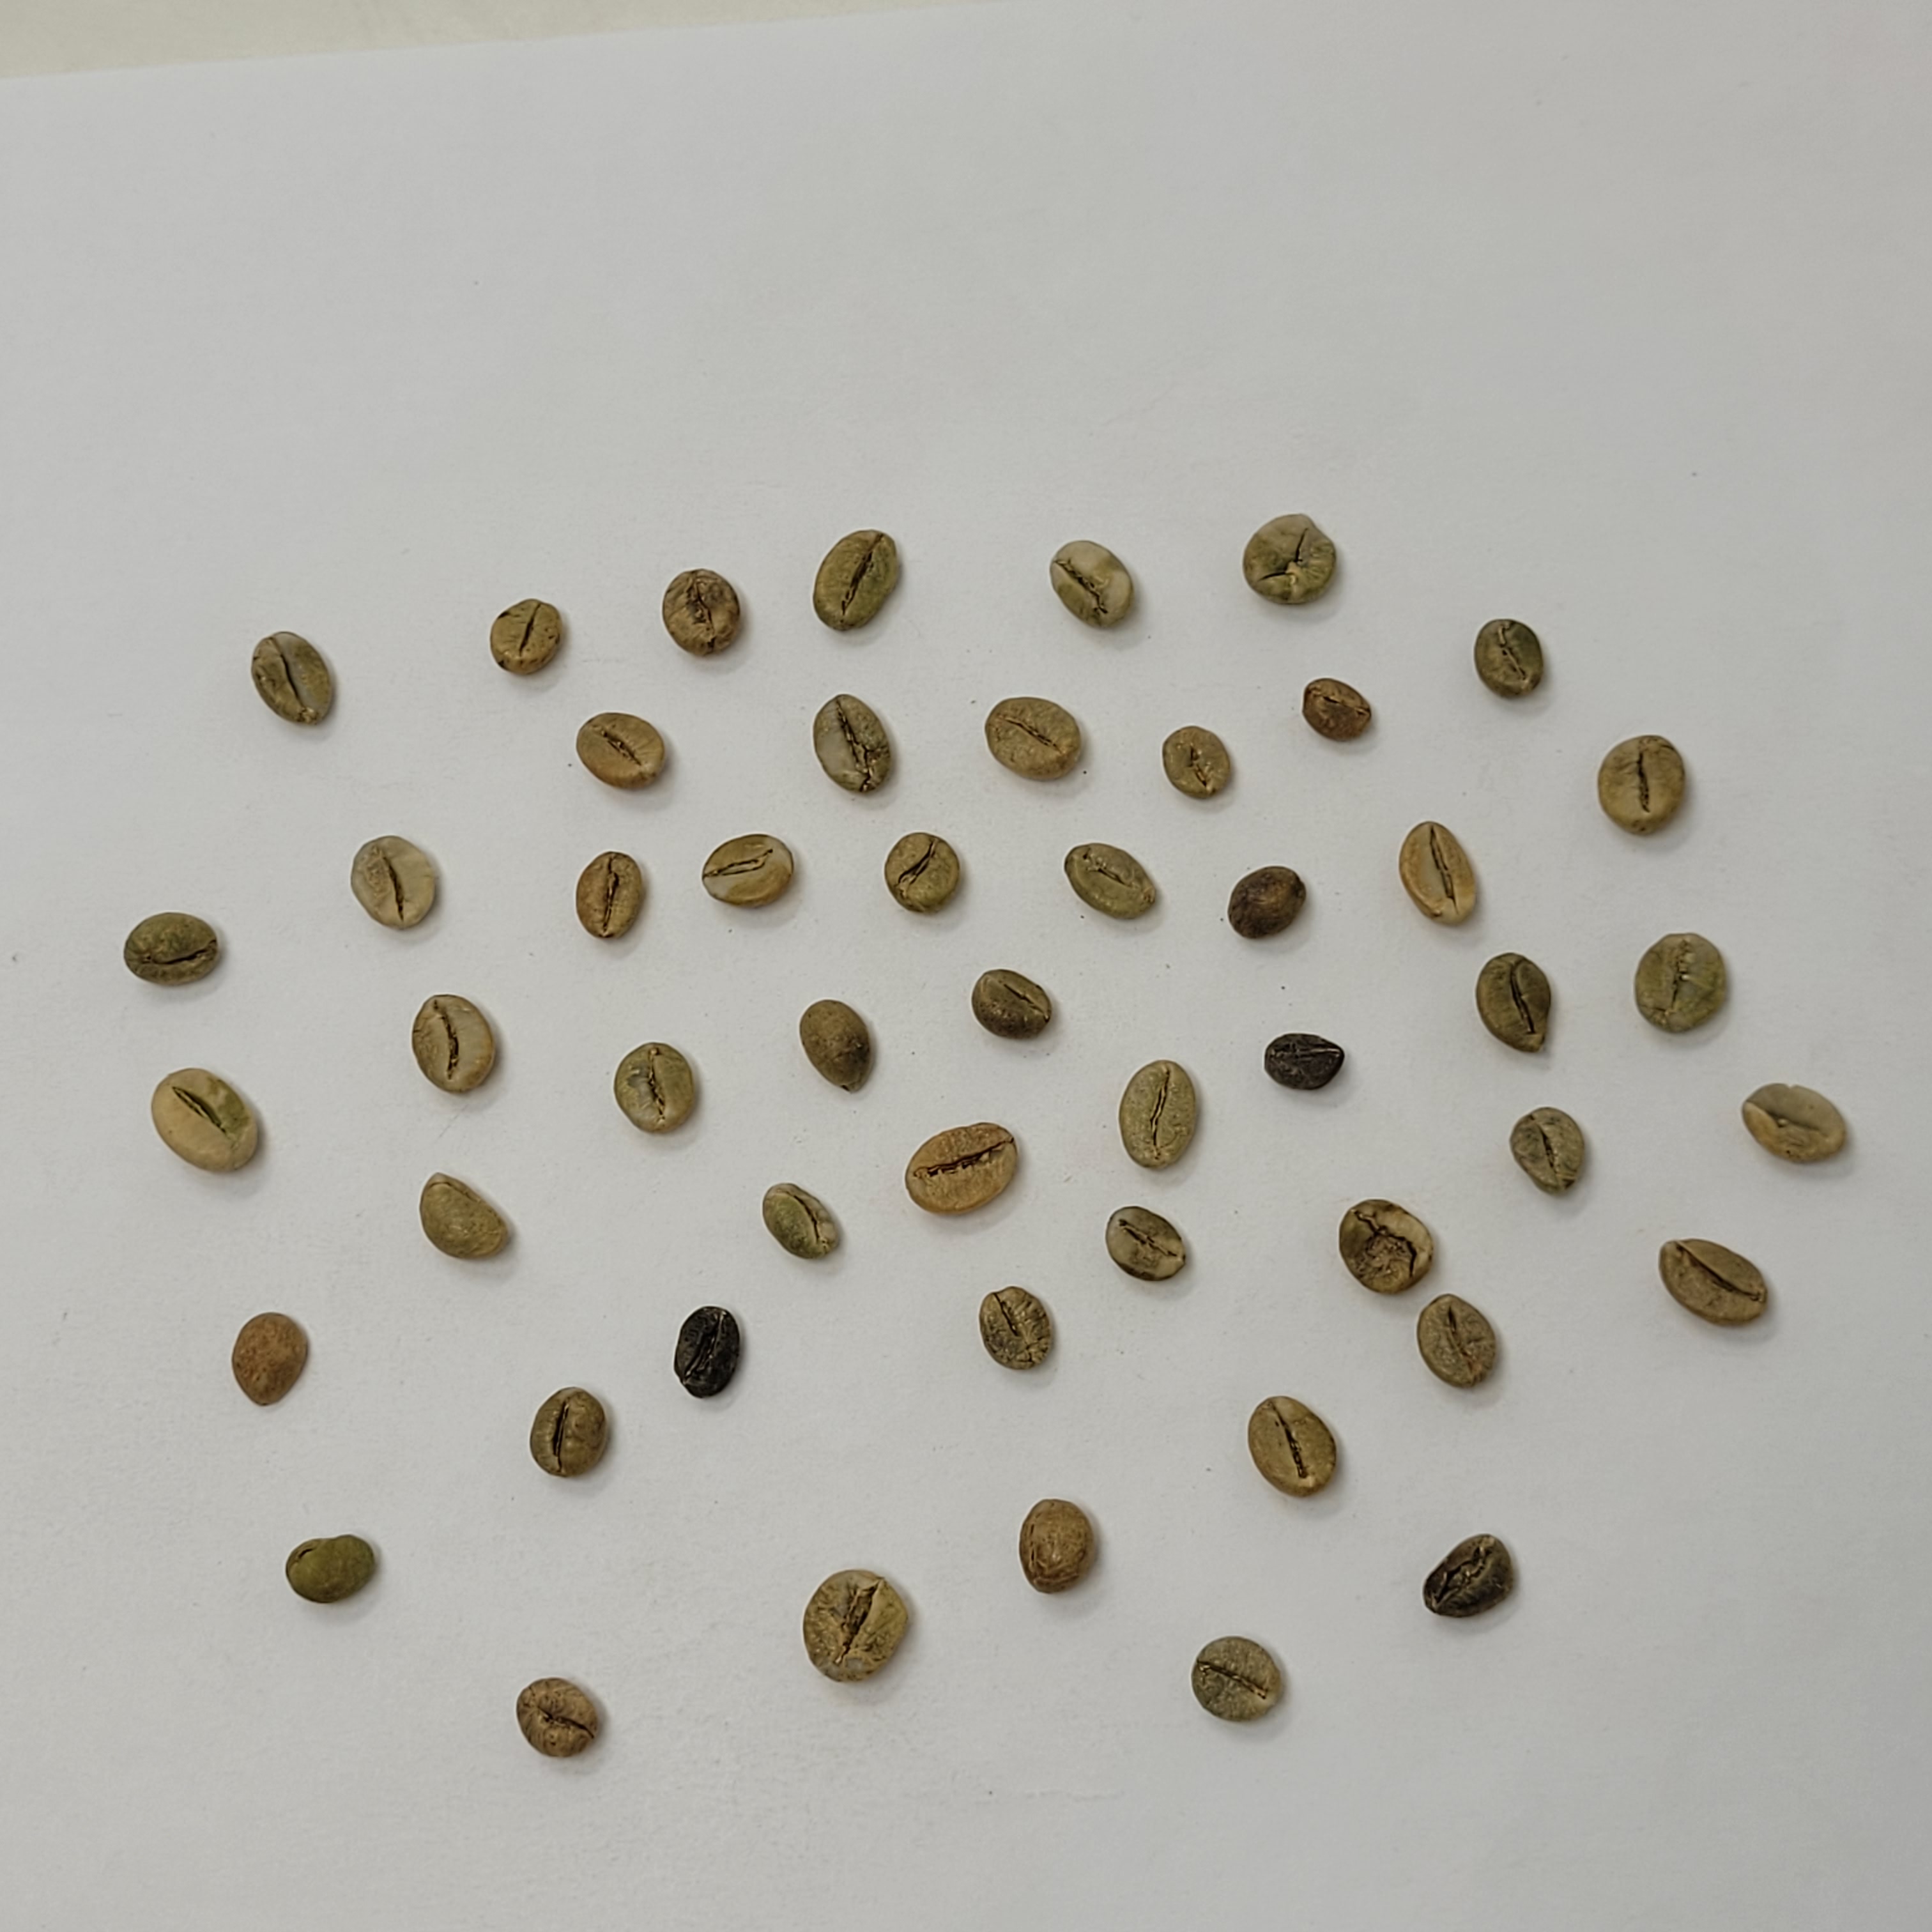
Coffee bean quality grade: Bulk